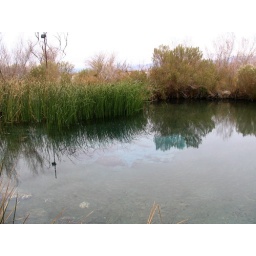
Longstreet Spring. The water in the pool is so clear you can see te spring bubbling in the middle.